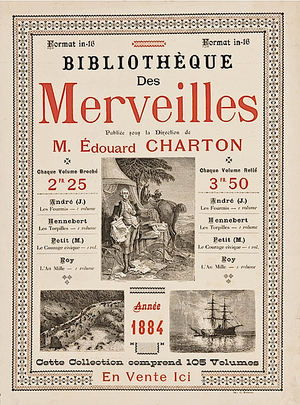
La Bibliothèque des merveilles est une collection de vulgarisation, lancée en 1864 par Louis Hachette, en remplacement d'une série éphémère créée l'année précédente, la Collection des savant illustres. L'éditeur en confie la direction à Édouard Charton. Sans restriction sur les thèmes abordés, les petits livres constituèrent une « encyclopédie en désordre ». La collection comptera plus de 175 volumes, parus entre 1865 et 1956. Les plus grands vulgarisateurs de l'époque sont mobilisés, comme Camille Flammarion, Gaston Tissandier ou Paul Lacombe. Ces ouvrages connaissent un certain succès, et trouvent naturellement leur place dans les catalogues des bibliothèques populaires qui se multiplient à partir des années 1860.